Key Lime Air

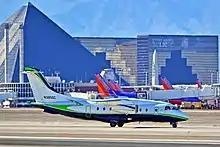
Key Lime Air Dornier 328JET in Las Vegas

Key Lime Air operates on-demand cargo flights using Fairchild Swearingen Metroliner aircraft. Cargo operations carry UPS overnight and express delivery packages throughout Colorado, Wyoming, Nebraska, and Kansas.